La Guajira Department

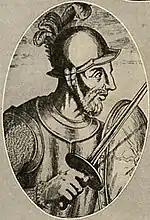
Alonso de Ojeda.

During the pre-Columbian era, present-day La Guajira was inhabited predominantly by indigenous tribes belonging, in the dry northern lowlands, mostly to the Wayuu (Guajiros, Macuiros, Anates, Caquetios, Wayunaiki, Cuanaos, Onotos and Eneales) and Cocina people, and, in the south, to the Kogui, Arhuaco, Guanebucan, and Chimila ethnic groups, among others. Archaeological digs have uncovered the sites of fishing communities that used pottery on the central eastern side of the Guajira Peninsula, dating to the 10th century BC.